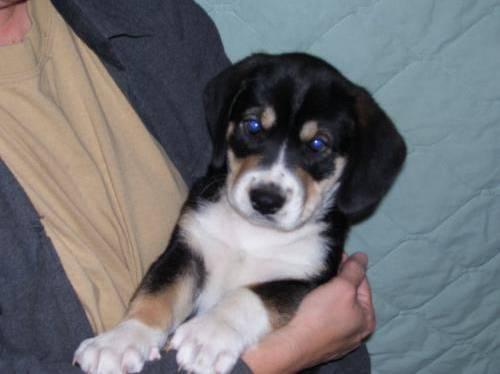
dog